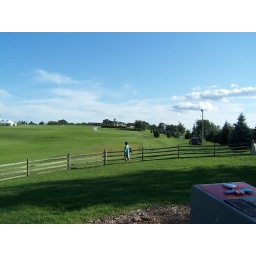
The field where the Woodstock Music and Arts Festival was held in 1969 behind the monument dedicated to it.